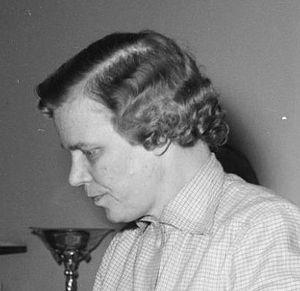
Lis Groes, née le 2 novembre 1910 à Copenhague et morte le 12 mars 1974, est une femme politique danoise, membre des Sociaux-démocrates, ancienne ministre et ancienne députée au Parlement.